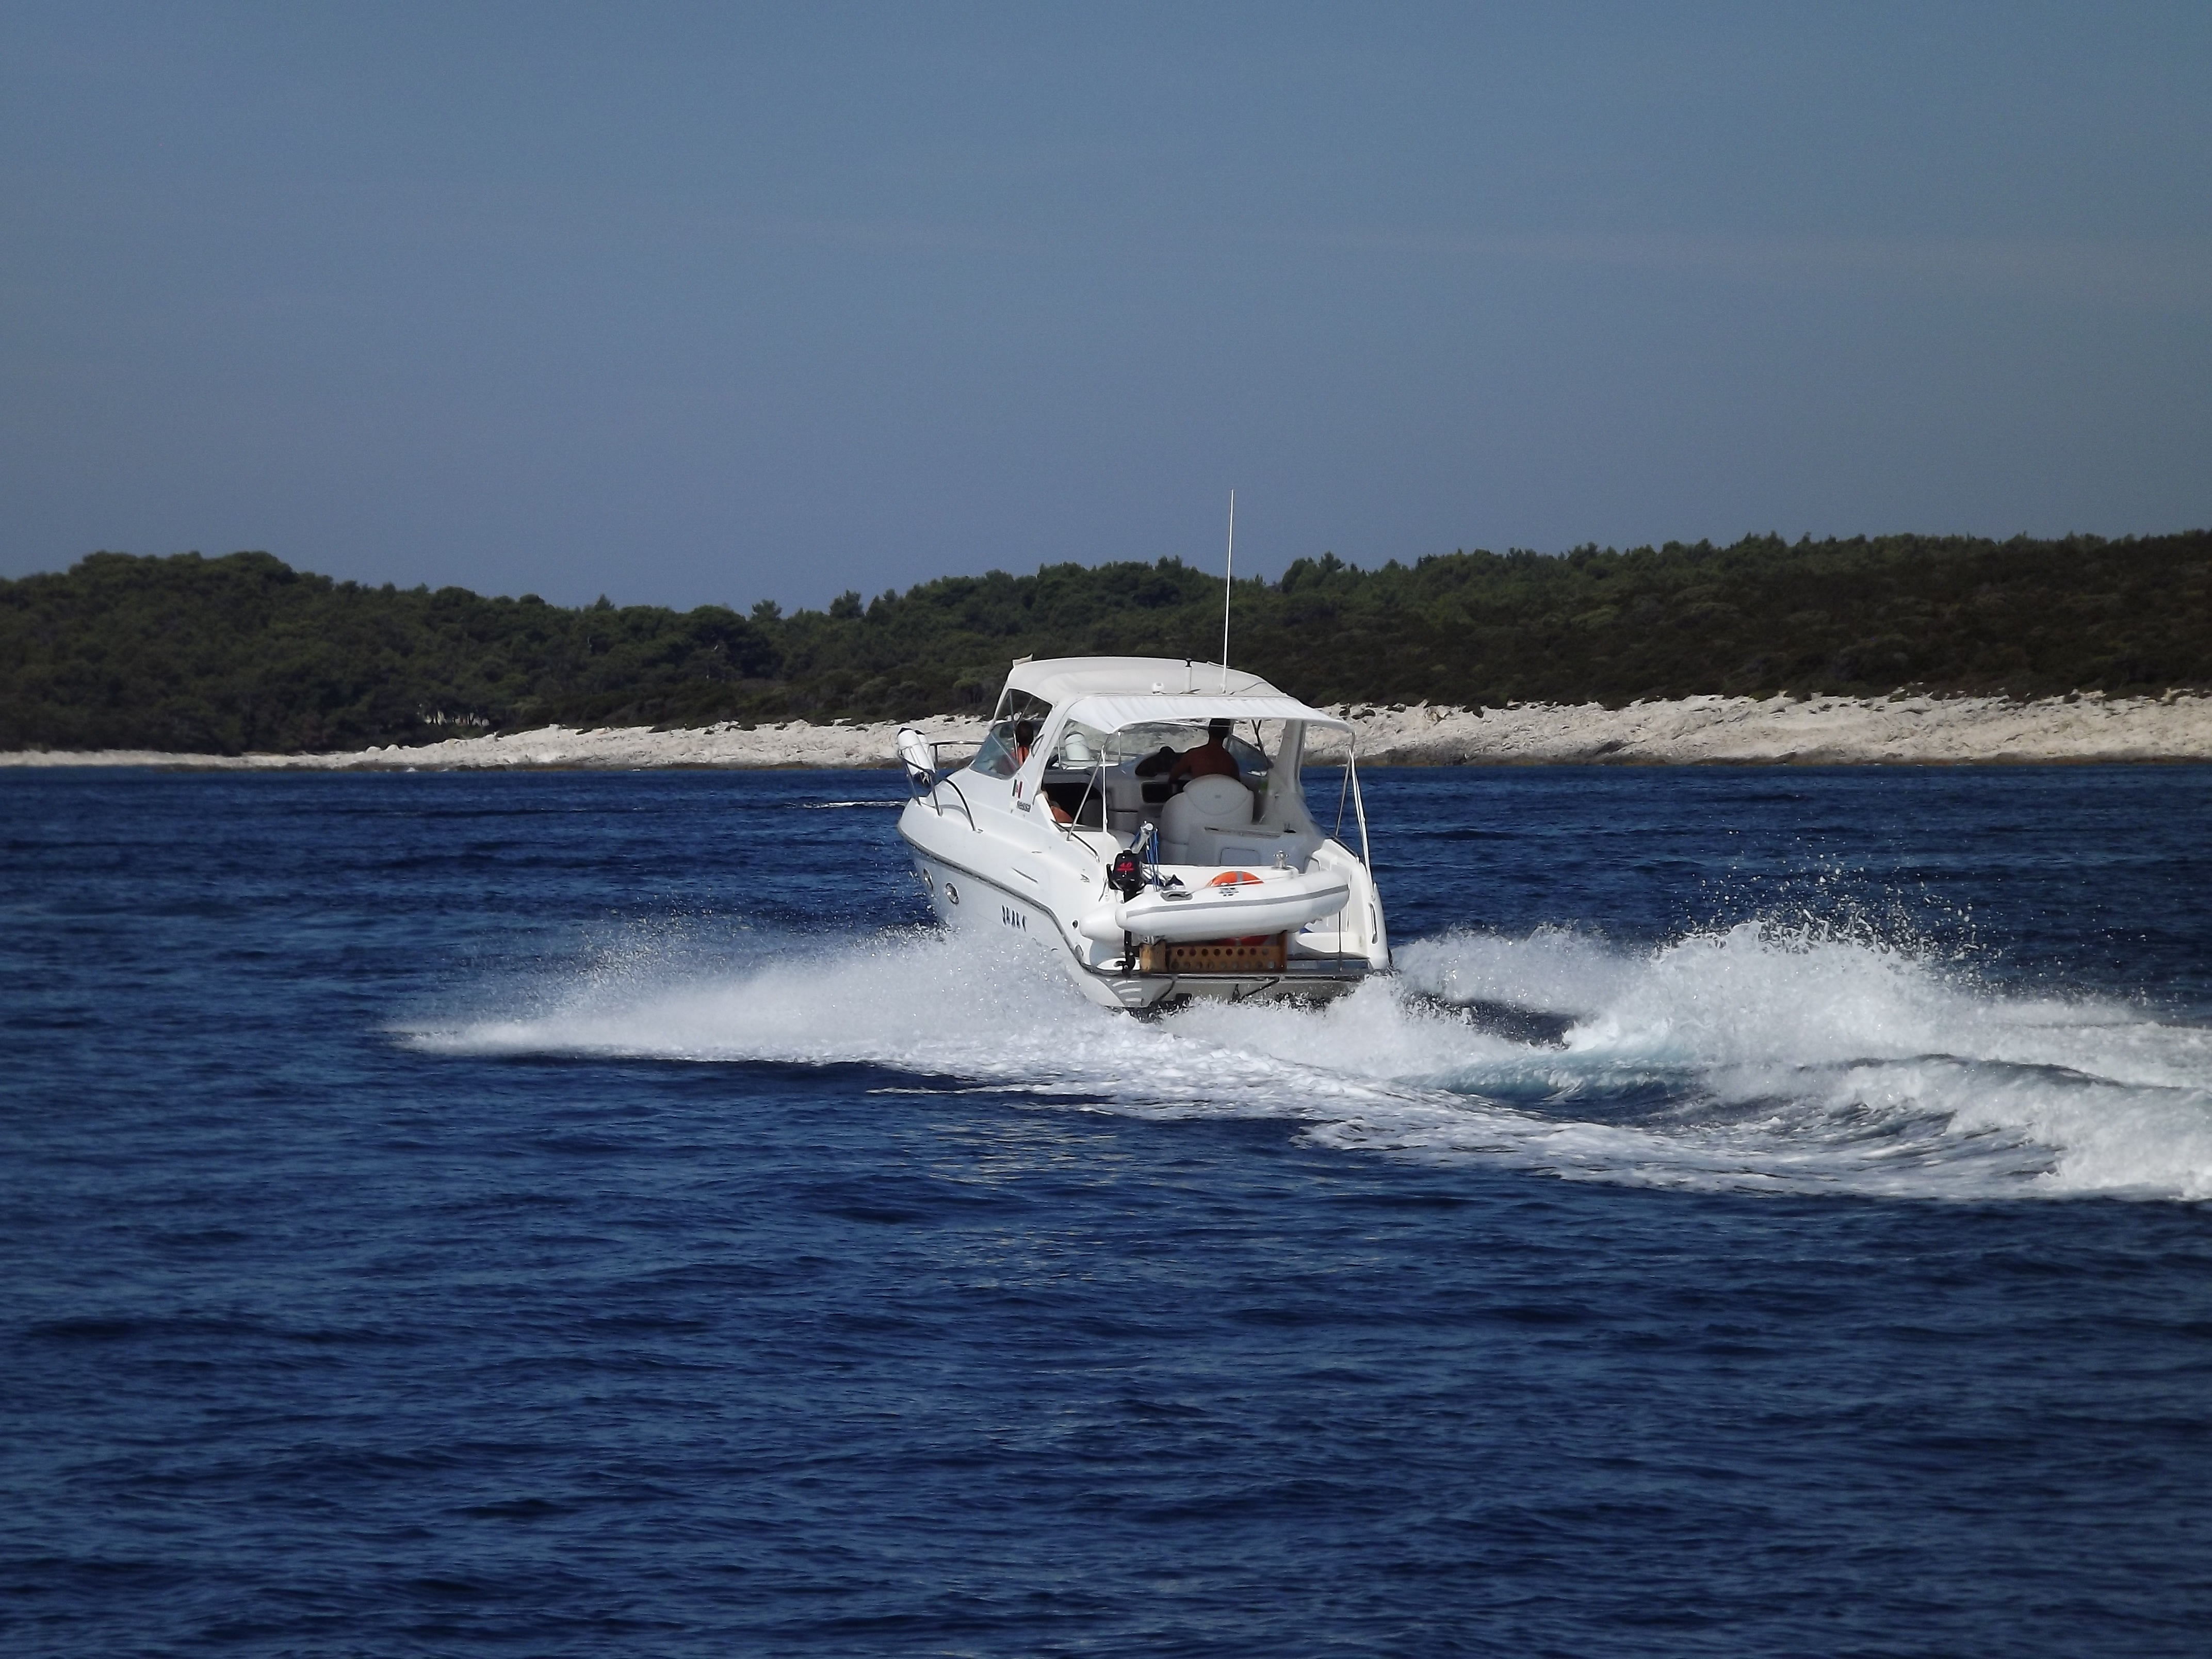
beach, sea, boat, ship, wake, summer, vehicle, yacht, motorboat, holidays, boating, costa, watercraft, ecosystem, onda, passenger ship, powerboating